William Acquavella

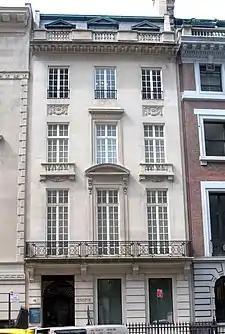
Acquavella Galleries

William Raymond Acquavella (born 1937/38) is an American art dealer and gallerist, and the head of Acquavella Galleries.